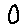
Label: 0